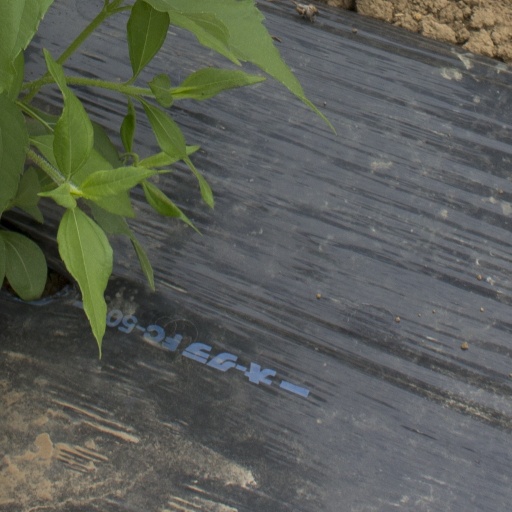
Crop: Jerusalem artichoke